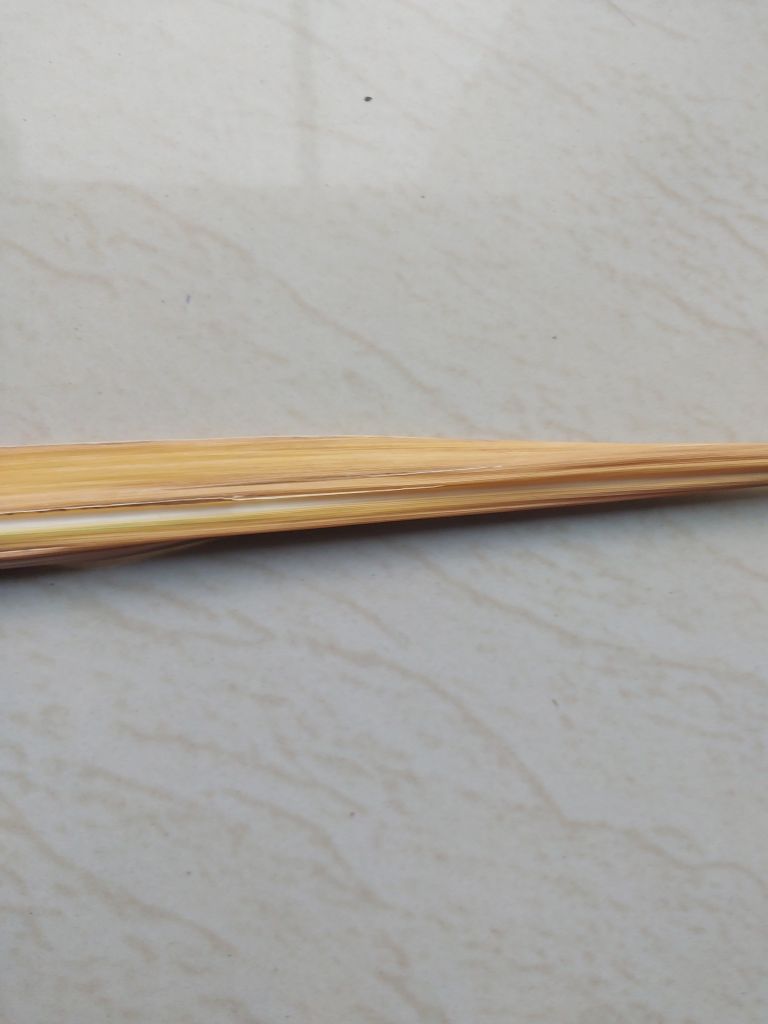
Label: Yellow Leaf